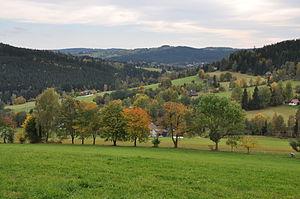
Březiny est une commune du district de Svitavy, dans la région de Pardubice, en République tchèque. Sa population s'élevait à 150 habitants en 2017.